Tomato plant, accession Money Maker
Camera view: horizontal (90 deg, fisheye); turntable rotation: 120 degrees
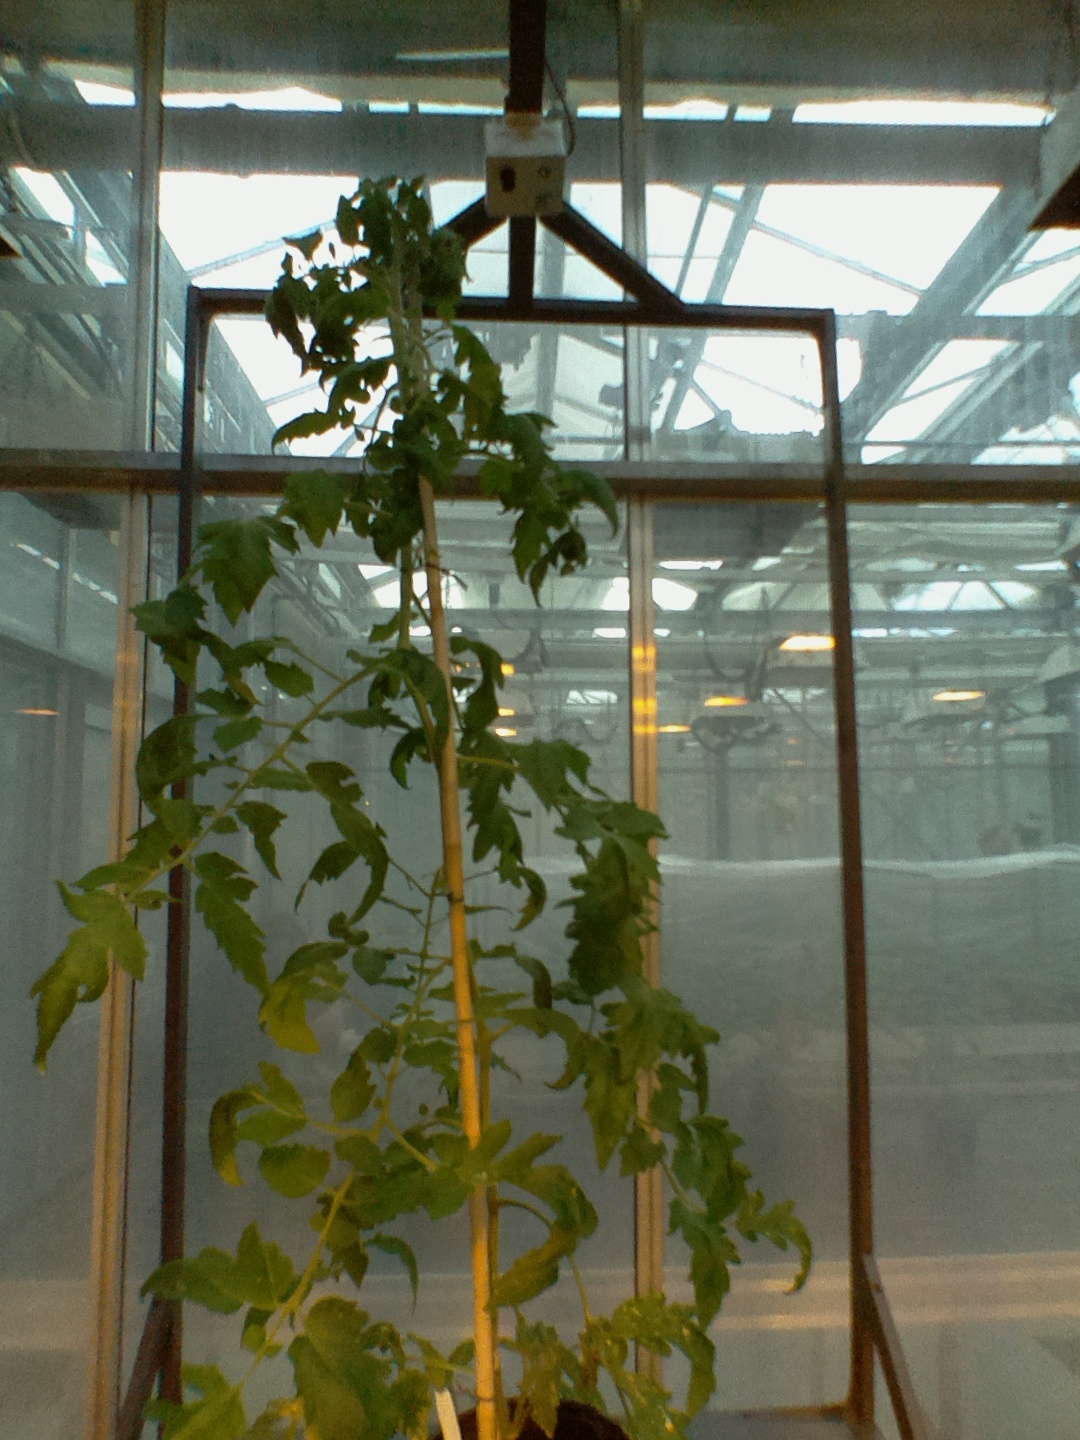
BBCH growth stage 60: First flowers open